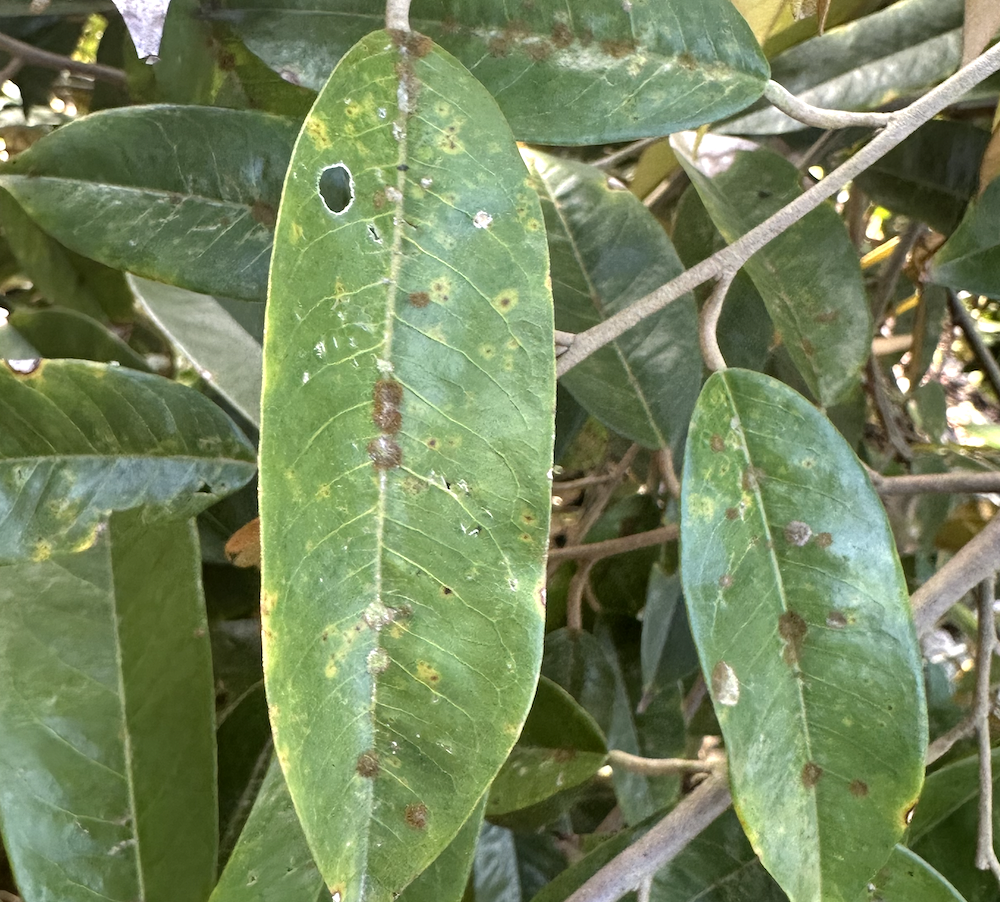
Label: stem_blight